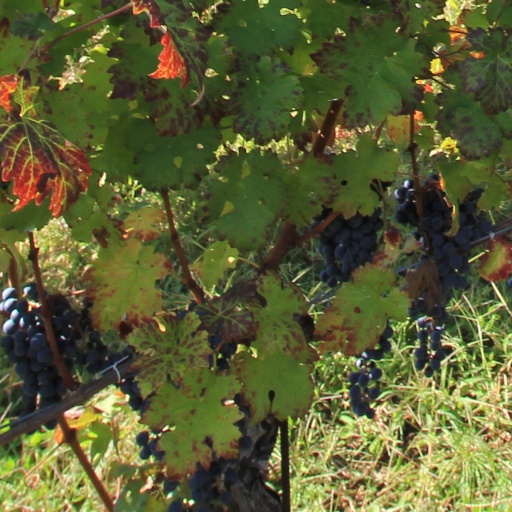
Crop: grape